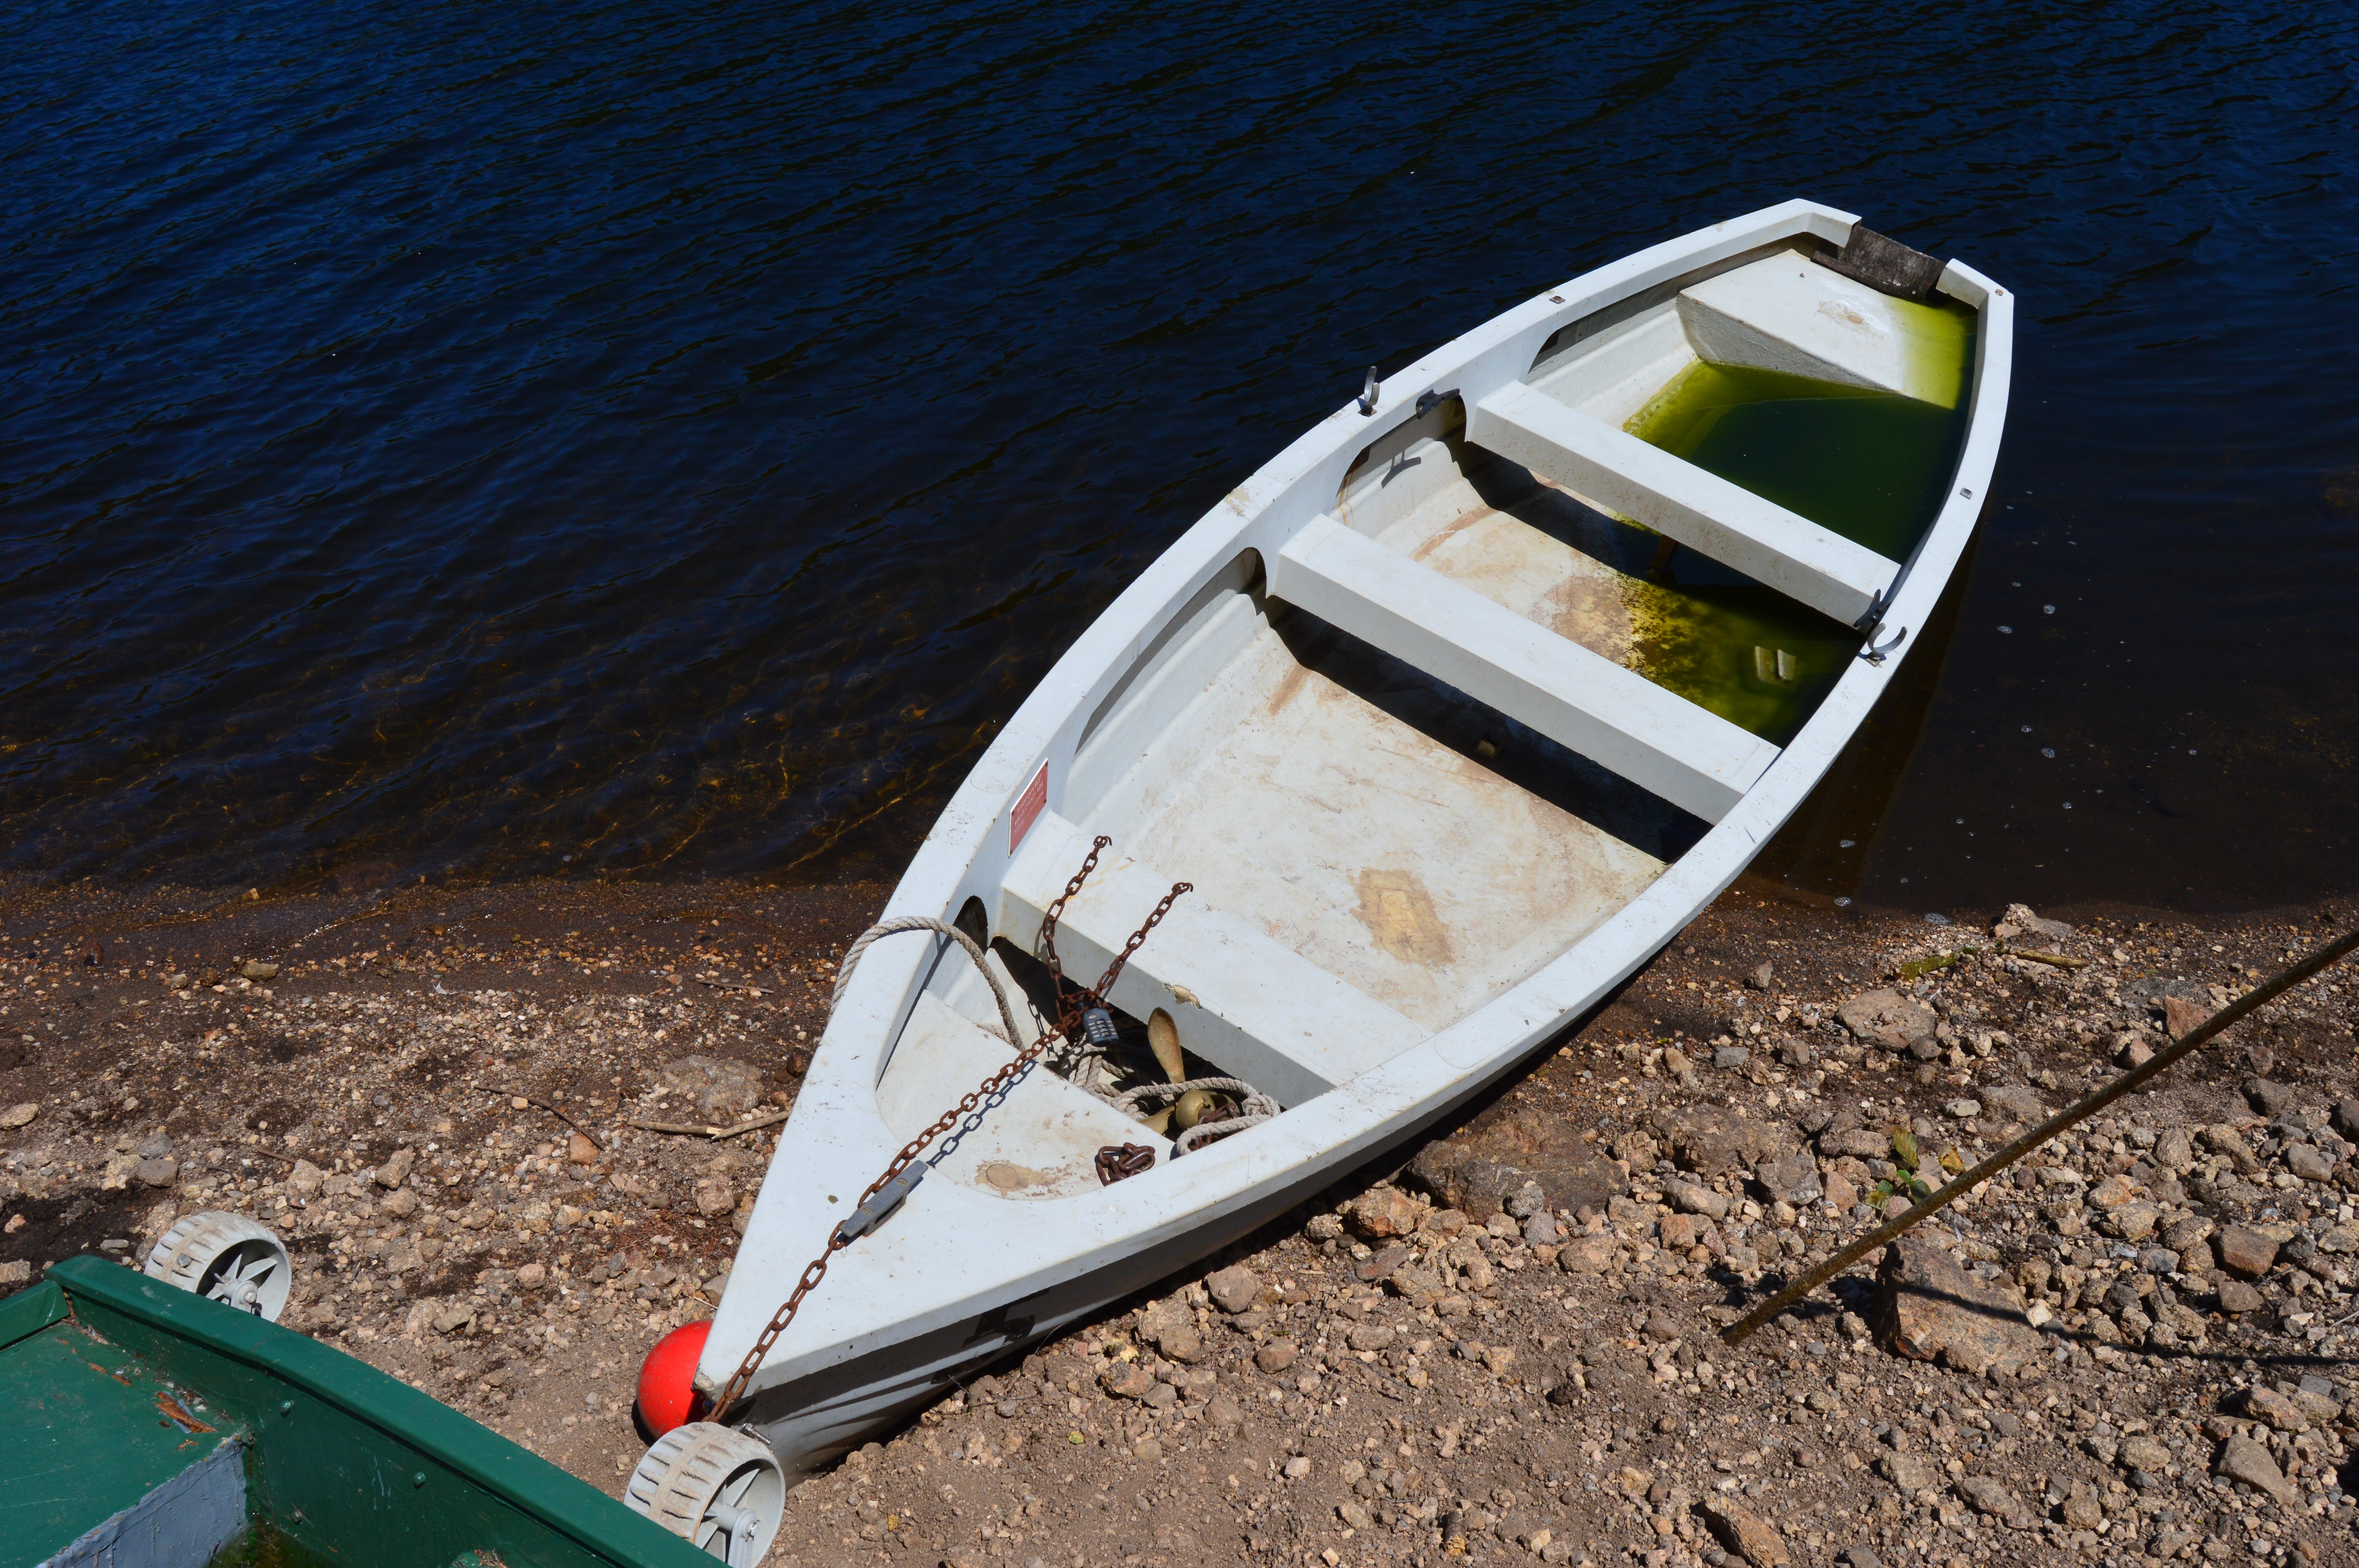
water, wing, boat, row, wheel, shore, vehicle, sailing, surfboard, sailboat, boating, sail, watercraft, dinghy, skiff, surfing equipment and supplies, watercraft rowing